ArchiMate

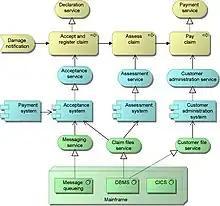
Insurance claim process depicted in ArchiMate. Archimate enables modelling in different layers.

ArchiMate is an open and independent enterprise architecture modeling language to support the description, analysis and visualization of architecture within and across business domains in an unambiguous way.